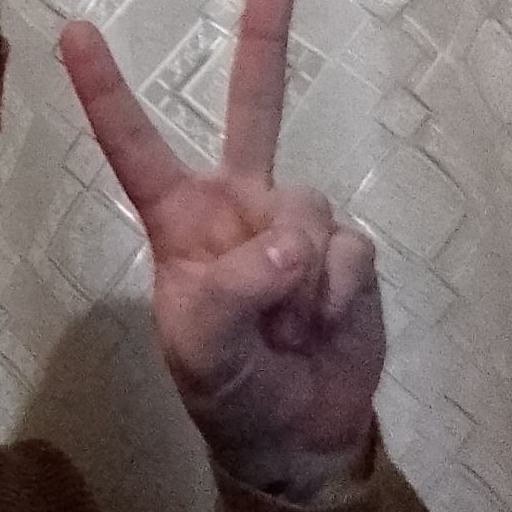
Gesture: peace